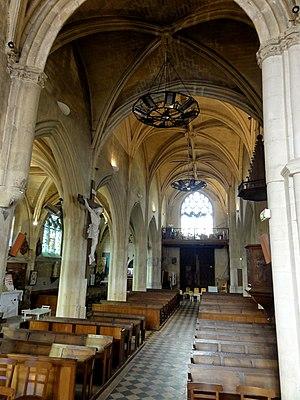
Nef, vue vers l'ouest.
L’église Saint-Honoré est une église catholique paroissiale située à Verneuil-en-Halatte, dans le département de l'Oise, en région Hauts-de-France, en France. Ses origines devraient remonter à la fin du XIᵉ siècle. Peu de temps après, en 1104, l'église est donnée à l'abbaye de Molesme, qui y fonde un prieuré-cure bénédictin. Ce prieuré est au titre de sainte Geneviève, alors que la paroisse est placée sous le patronage de saint Honoré, patron des boulangers. Un clocher octogonal est édifié au-dessus de la première travée du chœur. Seule sa souche en subsiste, cachée sous la toiture. Vers 1170, des croisillons ou chapelles sont ajoutées au nord et au sud, dans le style gothique primitif. Ce qui en reste aujourd'hui, une arcade avec des chapiteaux et un mur avec une fenêtre, représente les parties les plus anciennes de l'église actuelle. Au XVᵉ siècle en effet, le clocher s'effondre apparemment, et les arcades endommagées sont rebâties dans le style gothique flamboyant naissant, encore peu affirmé. Puis, à partir du dernier quart du XVᵉ siècle et jusqu'au début du XVIᵉ siècle, toutes les autres parties anciennes sont successivement démolies, et une nouvelle église construite.